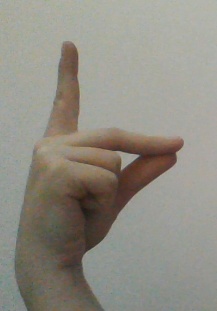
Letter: ta